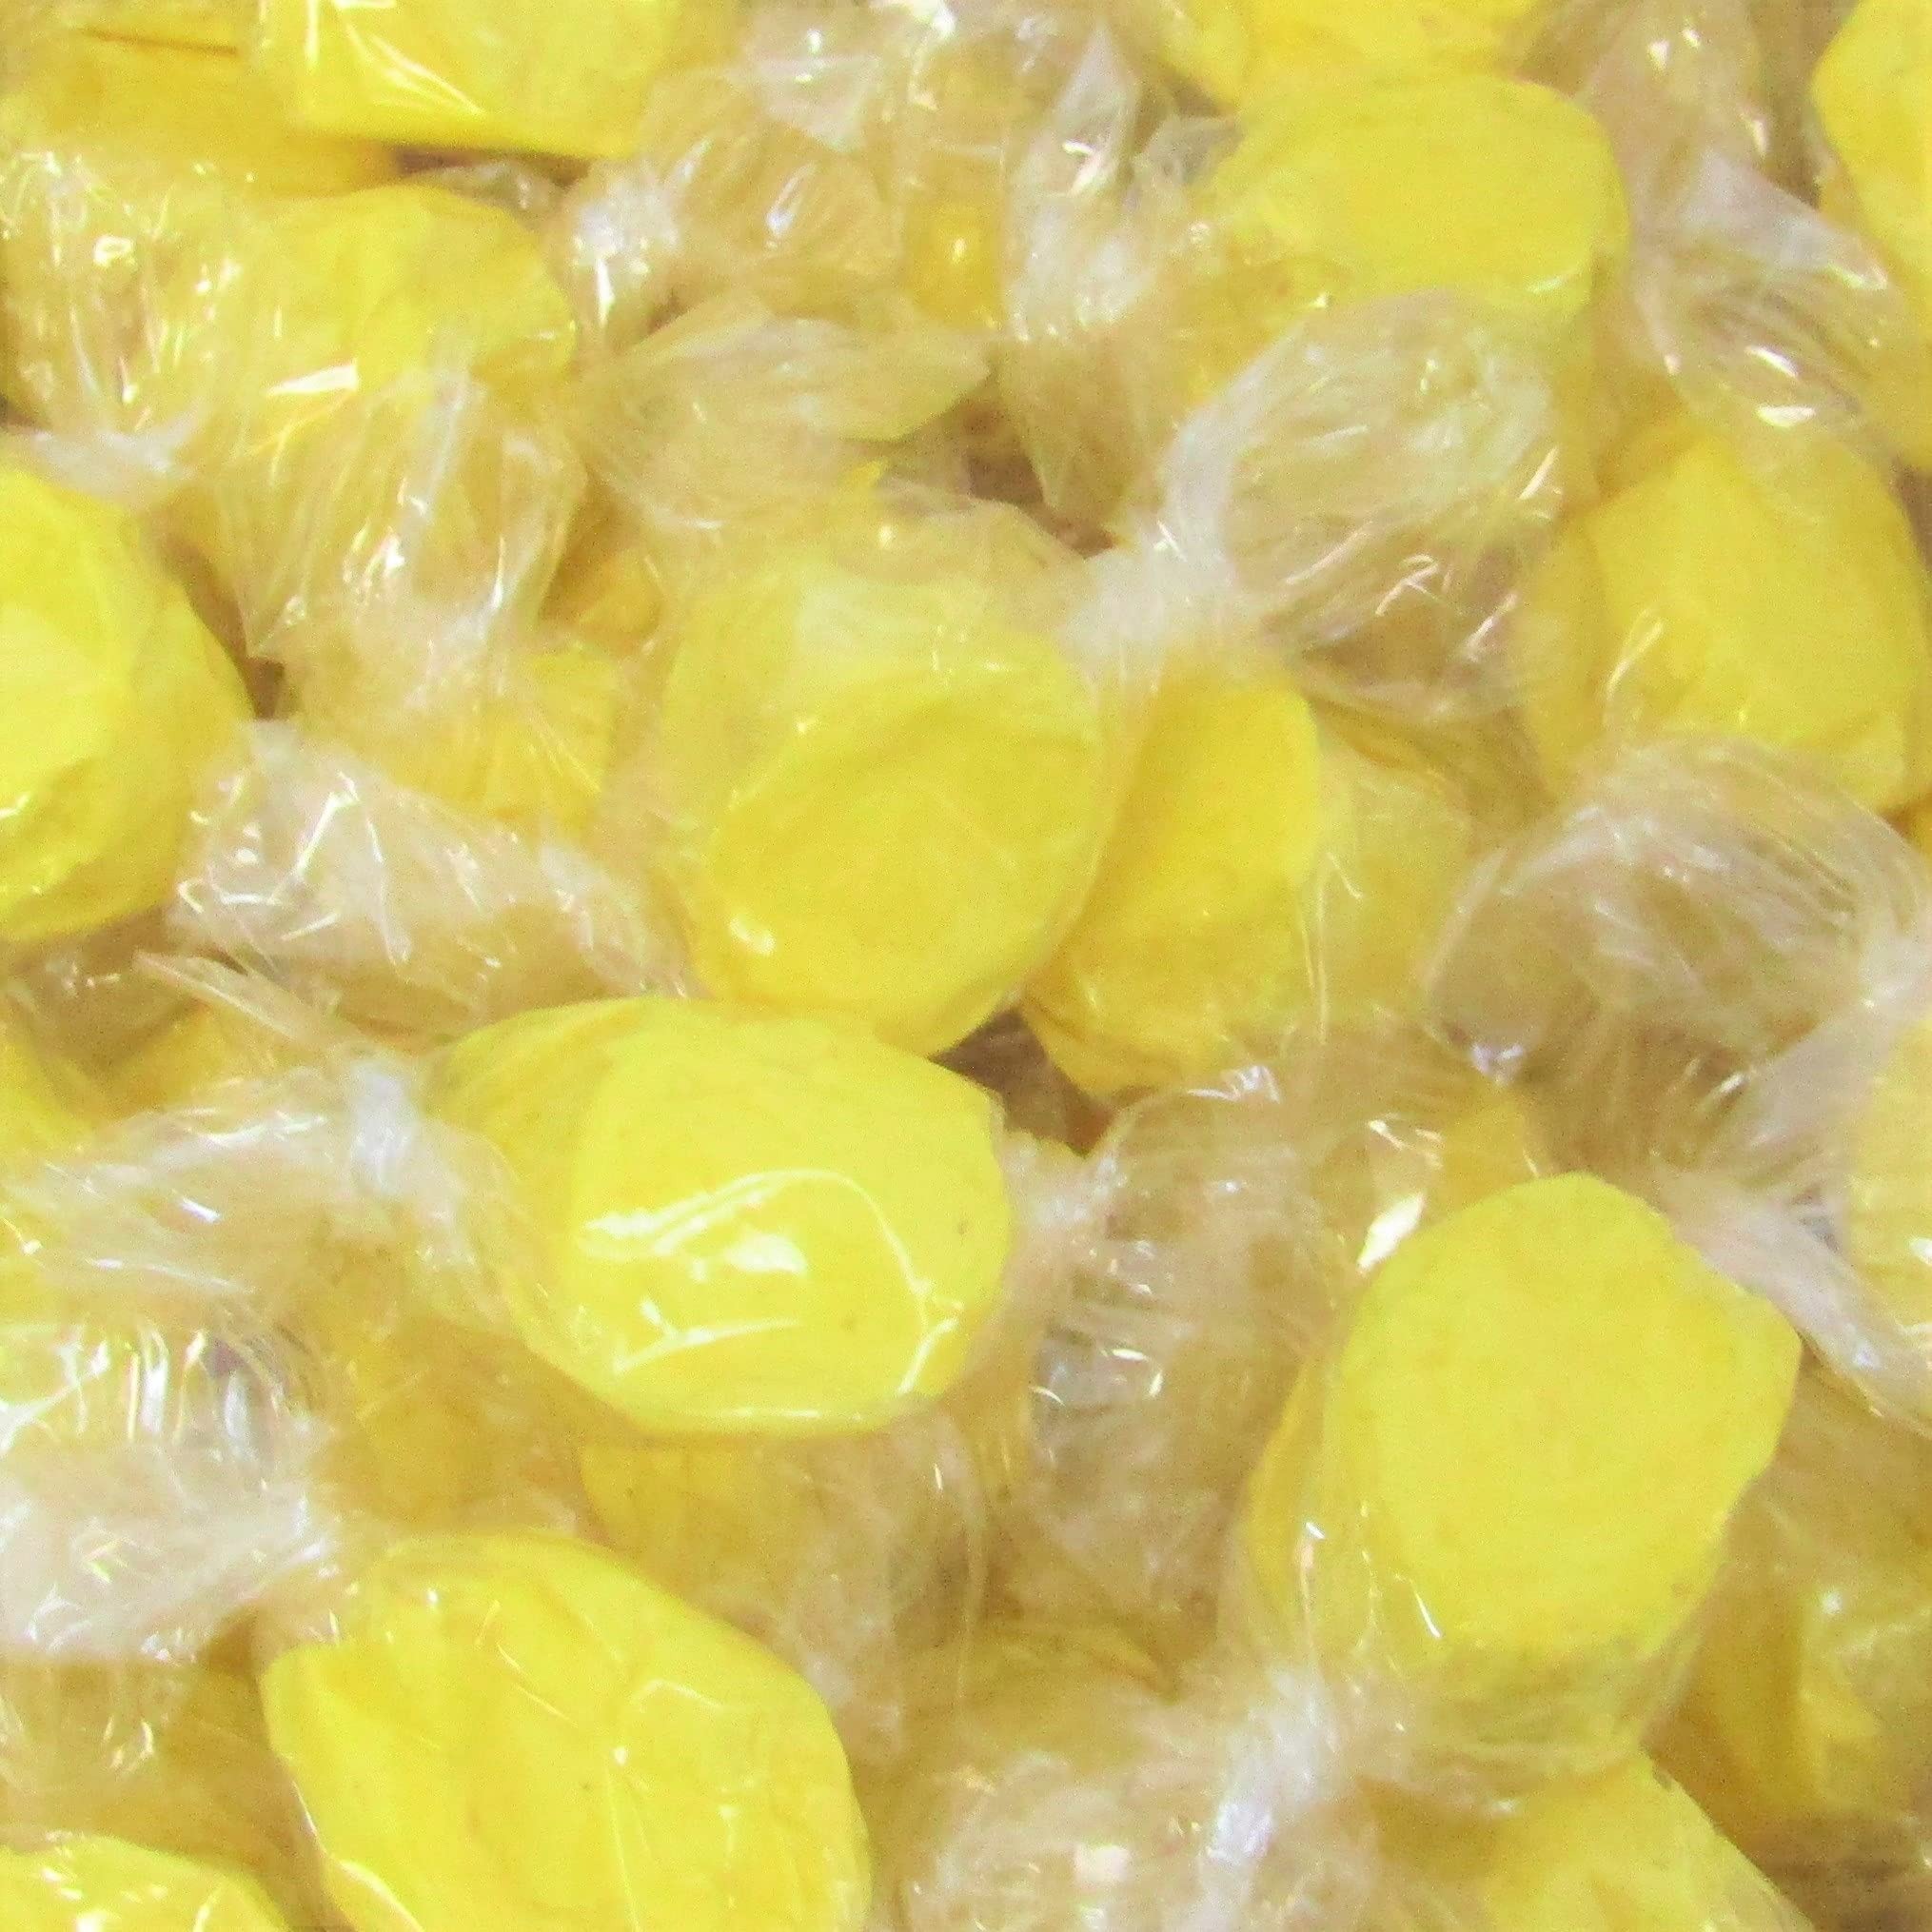
Item Name: Gourmet Yellow Banana Soft Taffy Chews by It's Delish, 16 Oz (1 lb Bag) – Individually Wrapped Yellow Taffies Chewy Banana Flavored Fruit Chews – USA Made & Kosher
Bullet Point 1: 🍌 SWEET, BANANA-Y & DELICIOUS – Candy we give you a convenient way to indulge in your favorite candy. It's the classic candy that never goes out of style! Try all our flavors, including Cherry, Blueberry, Watermelon, Banana, Strawberry, Peppermint, Tutti fruity, etc. - Approx. 18 Taffies/per 4 Ounces.
Bullet Point 2: 🍌 VALUE SIZE ORIGINAL BANANA TAFFY CHEWS – Variety Pack bulk bags Yellow Banana Taffy Chews by Its Delish brand. Your taste buds will "go bananas" when you treat them to our Yellow Banana Taffy Chews. They'll be appreciated by kids and adults alike. Stock up for your pantry and upcoming events.
Bullet Point 3: 🍌 GOURMET LONG-LASTING CHEW – Bulk Bag of Gourmet Banana Taffy Chews. Gourmet Style taffy individually wrapped. Sweet, chewy and flavorful. Certified Kosher OU Parve, Non-Dairy Made in the USA Order from the factory direct! You know them, you love them, now get your hands on all of our legendary bold, fruity, long-lasting candy, including Originals, Shell Shocked, Extreme Flavor, Splits, & Chewy!
Bullet Point 4: 🍌 WONDERFUL TREAT CANDY – It's the perfect choice to add to your bowl of trick-or-treating candy, stuffing a piñata, creating one-of-a-kind yellow-themed party favors or simply stocking your secret candy stash. Candy buffet/bar, party favors, weddings, birthdays, baby showers and for any occasion.
Bullet Point 5: 🍌 YOU ARE SO VALUABLE – It's easy to spread the love & share the square with your friends or throw some in your pocket or bag to enjoy either. We cherish your involvement in our brand more than everything else. It is Certified Kosher OU Packaged in the USA non-GMO, No MSG, Gluten-Free. No additives or preservatives. If you need our help or need to ask something, reach out to us. Our help group will be glad to support you and guarantee that you are 100%.
Product Description: <p></p><b>Gourmet Yellow Banana Soft Taffy Chews by Its Delish </b><br><br>These delicious taffies are sweet, chewy, and full of flavor. They are made in-house by our candy experts and are individually wrapped. Try all our flavors, including Cherry, Blueberry, Watermelon, Banana, Strawberry, Lemon, Orange, Neapolitan, Peppermint, Tutti fruity, etc. They'll be appreciated by kids and adults alike stock up for your pantry and upcoming events. Enjoy!</p> <p><strong>THE CHEWY TAFFY CANDY</strong>: Kick-start your taste buds with the long-lasting chewy fruit flavor of Its delicious. This original taffy packs an impossible amount of boldness into a bite-sized candy square.</p> <p><strong>CHOOSE YOUR CHEWS:</strong>Whatever you choose, you'll get in-your-face flavor every time. From sour to soft, fruity to funky, Chews deliver the iconic, long-lasting taste you can't stop loving.</p> <p>A chewier texture meets our bold flavors for a different spin on our long-lasting chews. All the bold flavor of the original, just chewier! You'll love this long-lasting square.</p> <p>Each bite turns into a mouthwatering delight with a mildly tangy flavor and ultra-stretchy texture made to savor. Perfect for pulling, pondering, chewing, and past the afternoon, Stretchy & Tangy is a brain-teasing combination of candy inspiration, sure to make you smile. <p><br><b>About It's Delish!</b><br><br>It's Delish was established in 1992 and is located in North Hollywood, California. It's Delish is a food manufacturer and distributor who produces over 500 gourmet food products including licorice, sour belts, taffies, caramels, Jordan almonds, chocolates, nuts, fruits, trail mixes, spices, and the spice blends. It's Delish also produces organics and all natural products. We give you the opportunity to order from the factory direct!<br><br>It’s Delish! prides itself on the four pillars that are at the foundation of everything we do.<br><br>Innovation Quality Value Service
Value: 1.0
Unit: Count

Price: 18.99